Armenian carpet

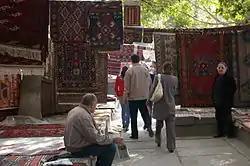
Armenian rugs on sale at the "Vernissage" street market in Yerevan

Armenian carpet weaving that at the initial period coincided with cloth weaving by execution technique have passed the long path of development, starting from simple fabrics, which had been woven at the braiding frames of various form to pile knotted carpets that became the luxurious and dainty pieces of arts.